Kingdom of Marwar

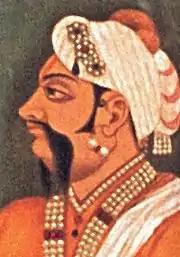

Seeing Rana Sanga's success, Ganga decided to align Marwar with Mewar and assisted Sanga in war against Sultan of Gujarat in 1517, and Battle of Bayana in 1527 and the Battle of Khanwa in 1527 against Babur. His son Maldeo Rathore participated in the battle and later escorted an unconscious Rana Sanga from the battleground after defeat. After Sanga's death, Maldeo wanted to fill the vacuum of power in Rajputana and felt that his regnant father couldn't fill it. Ganga mysteriously died in 1531 after falling from his balcony. This fall could've been an accident but is believed that was an assassination by Maldeo.